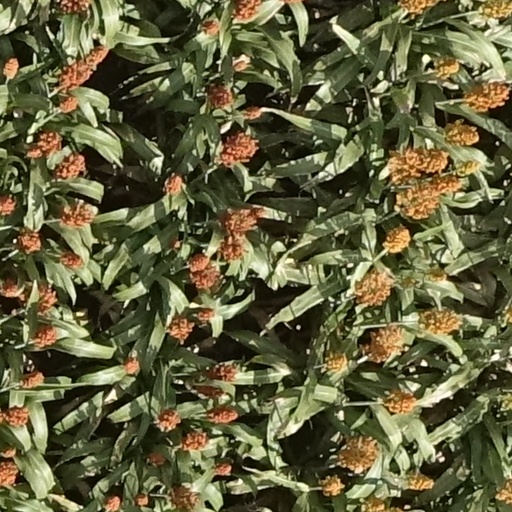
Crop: sorghum